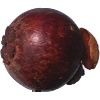
Label: Mangostan 1